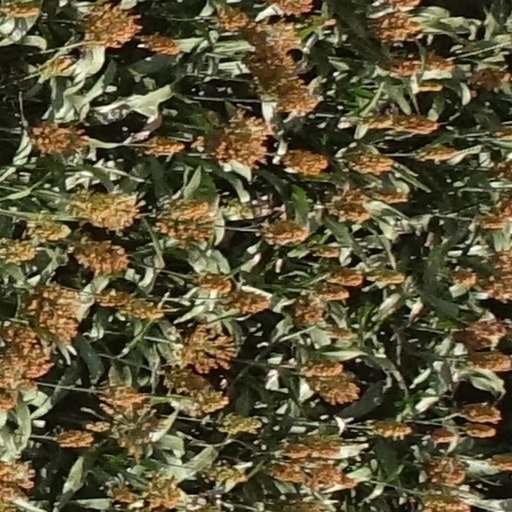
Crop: sorghum